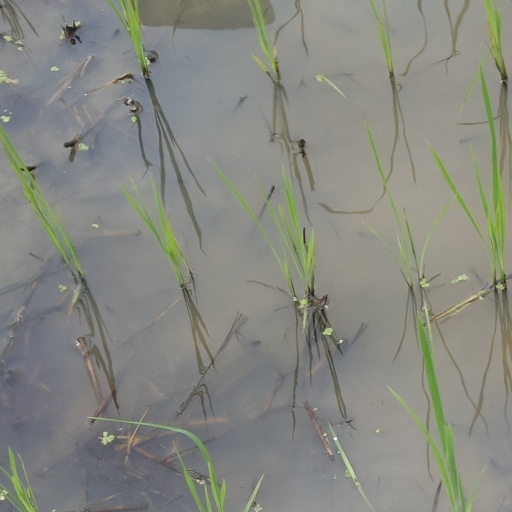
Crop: rice